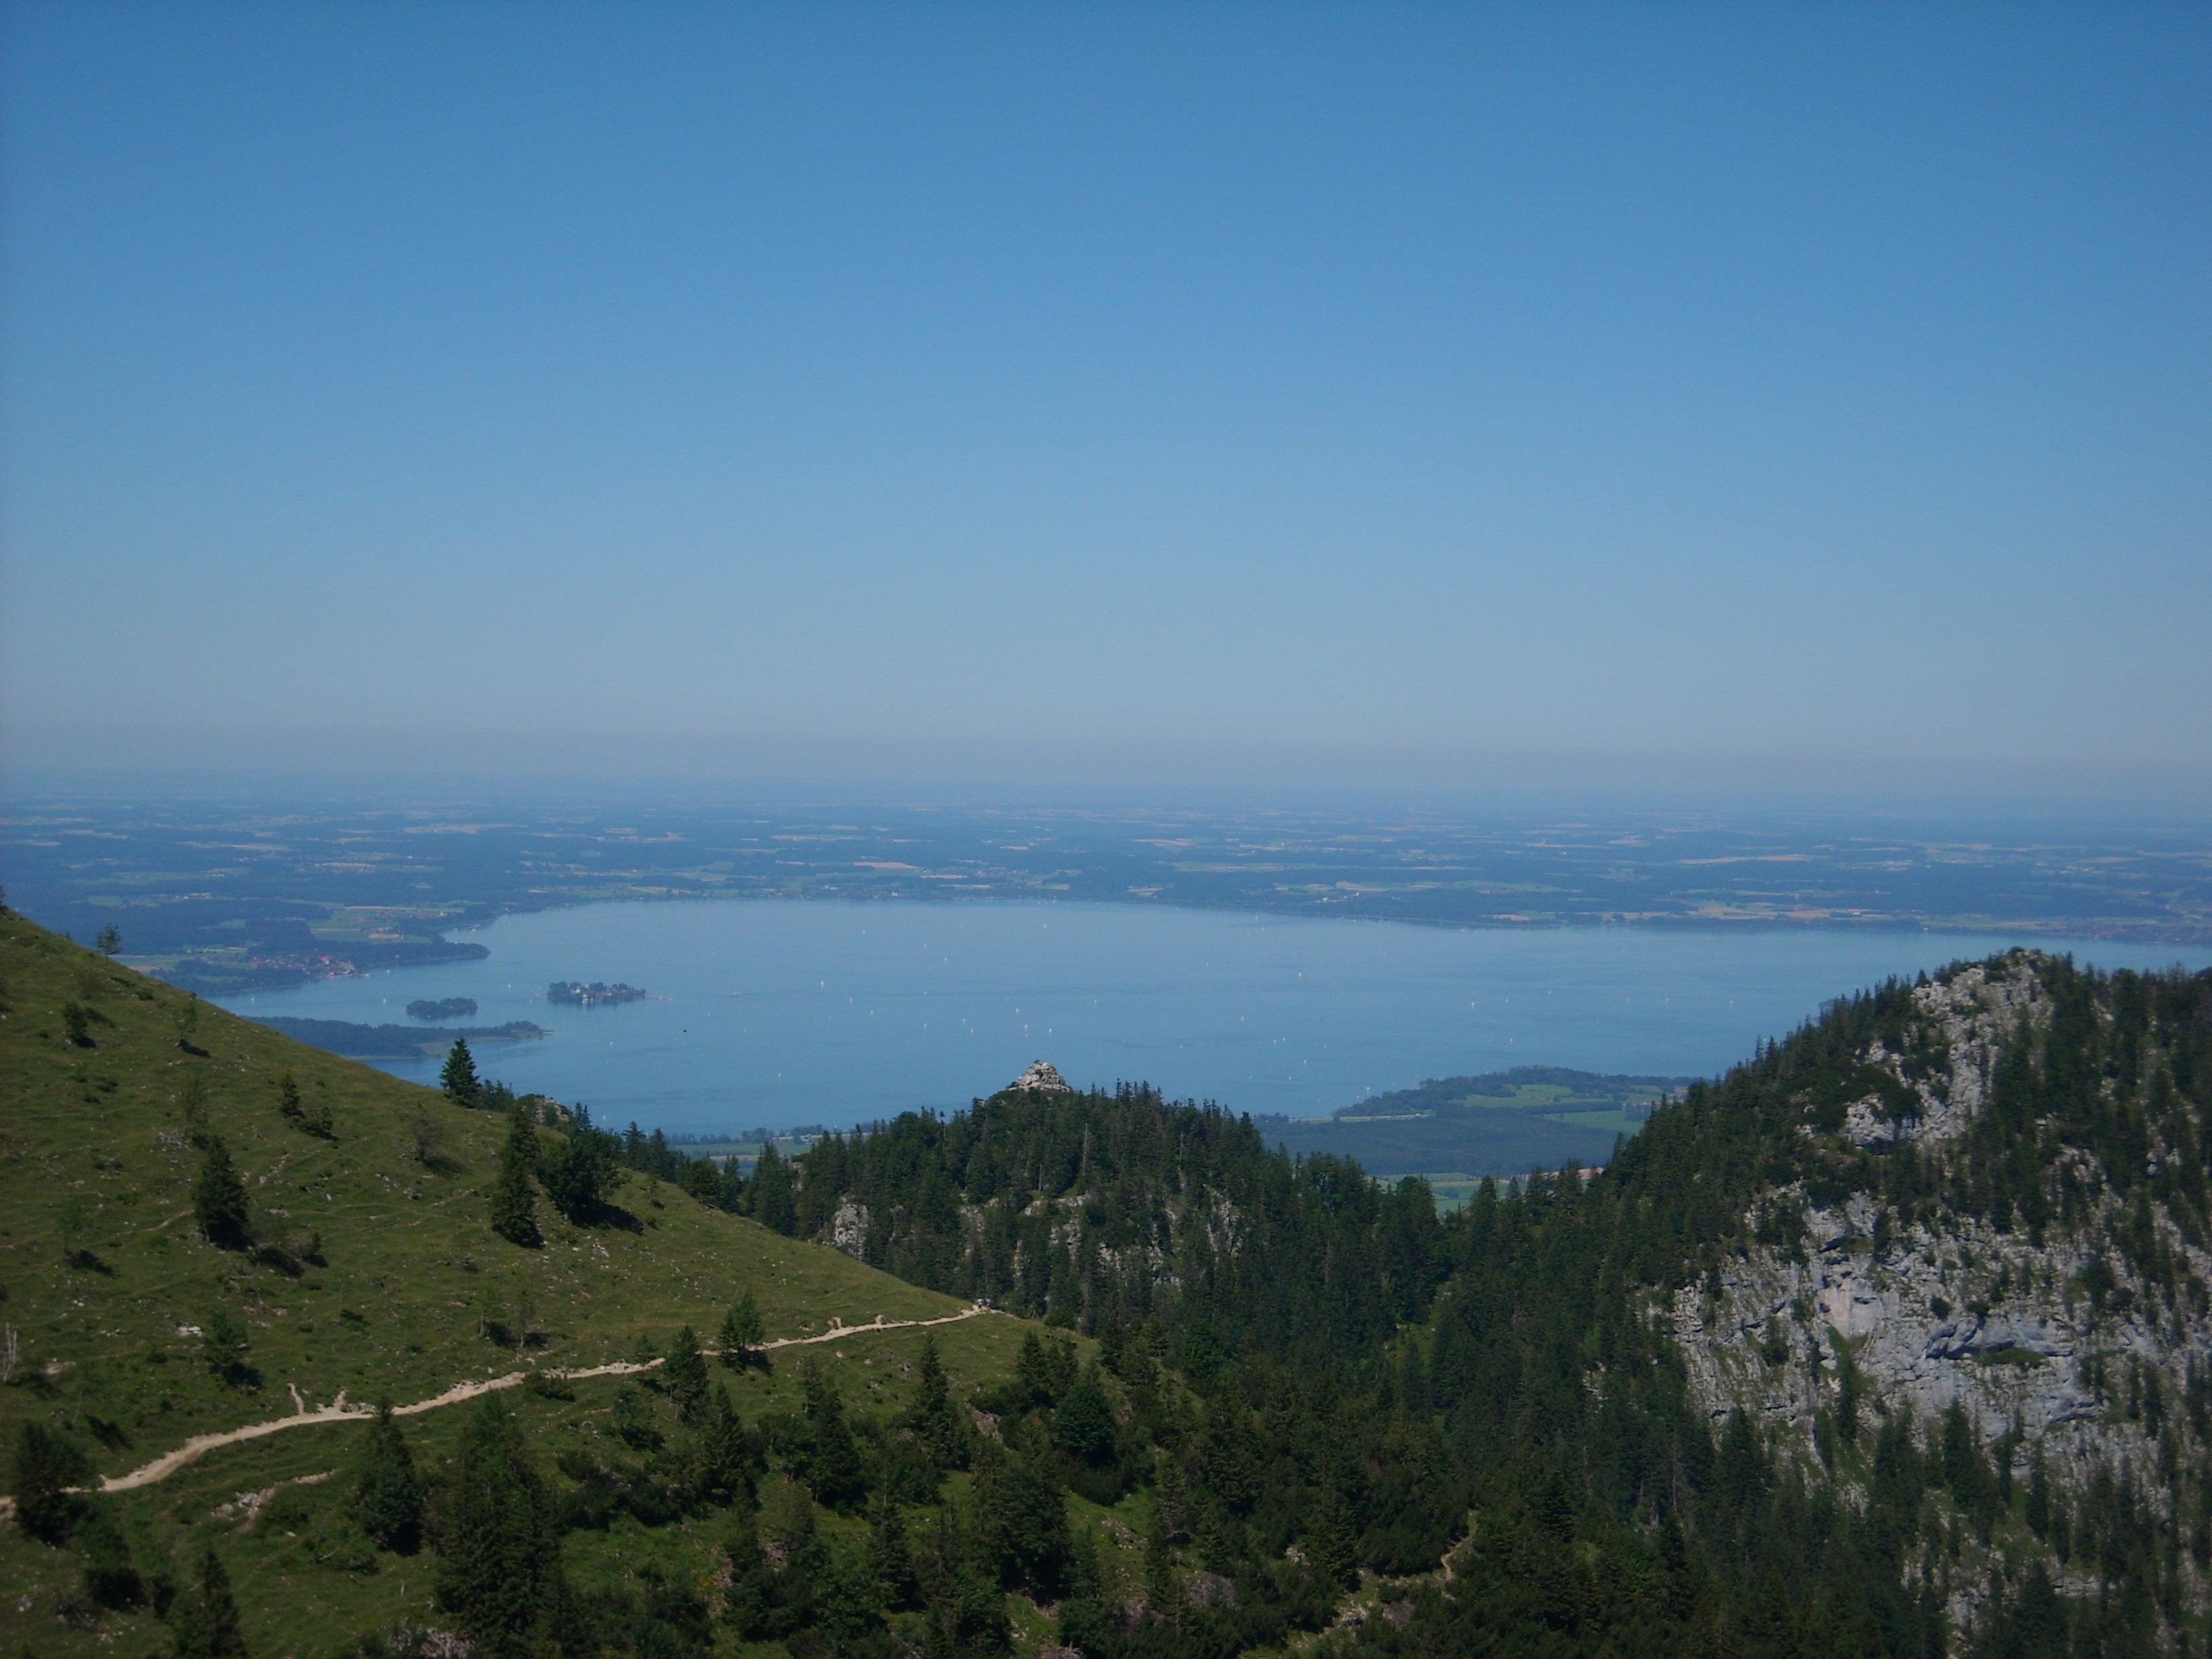
landscape, water, horizon, wilderness, mountain, sky, hill, lake, adventure, mountain range, alpine, blue, ridge, summit, mountains, outlook, plateau, fell, landform, chiemsee, chiemgau, kampenwand, geographical feature, mountainous landforms